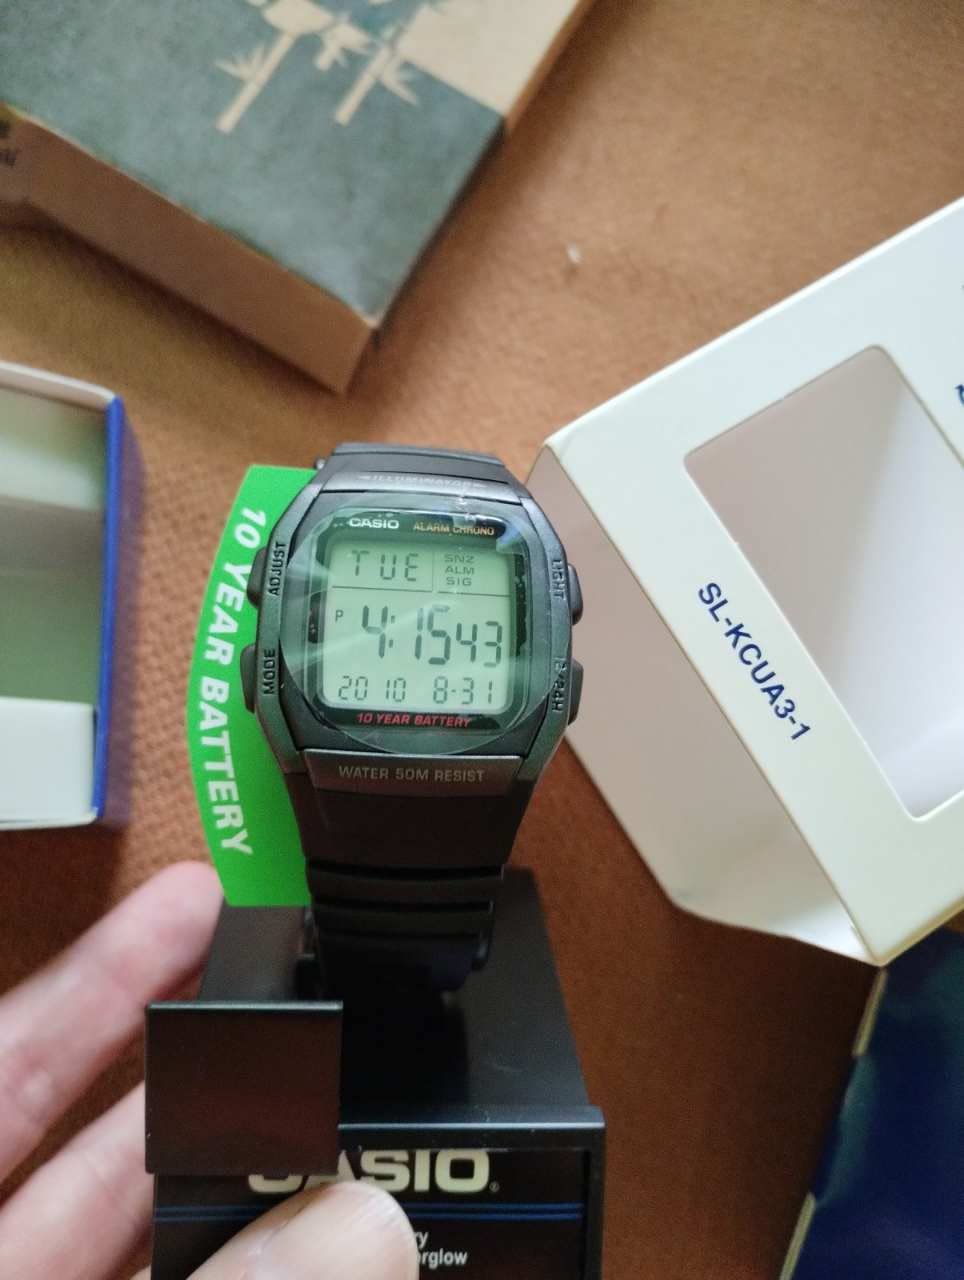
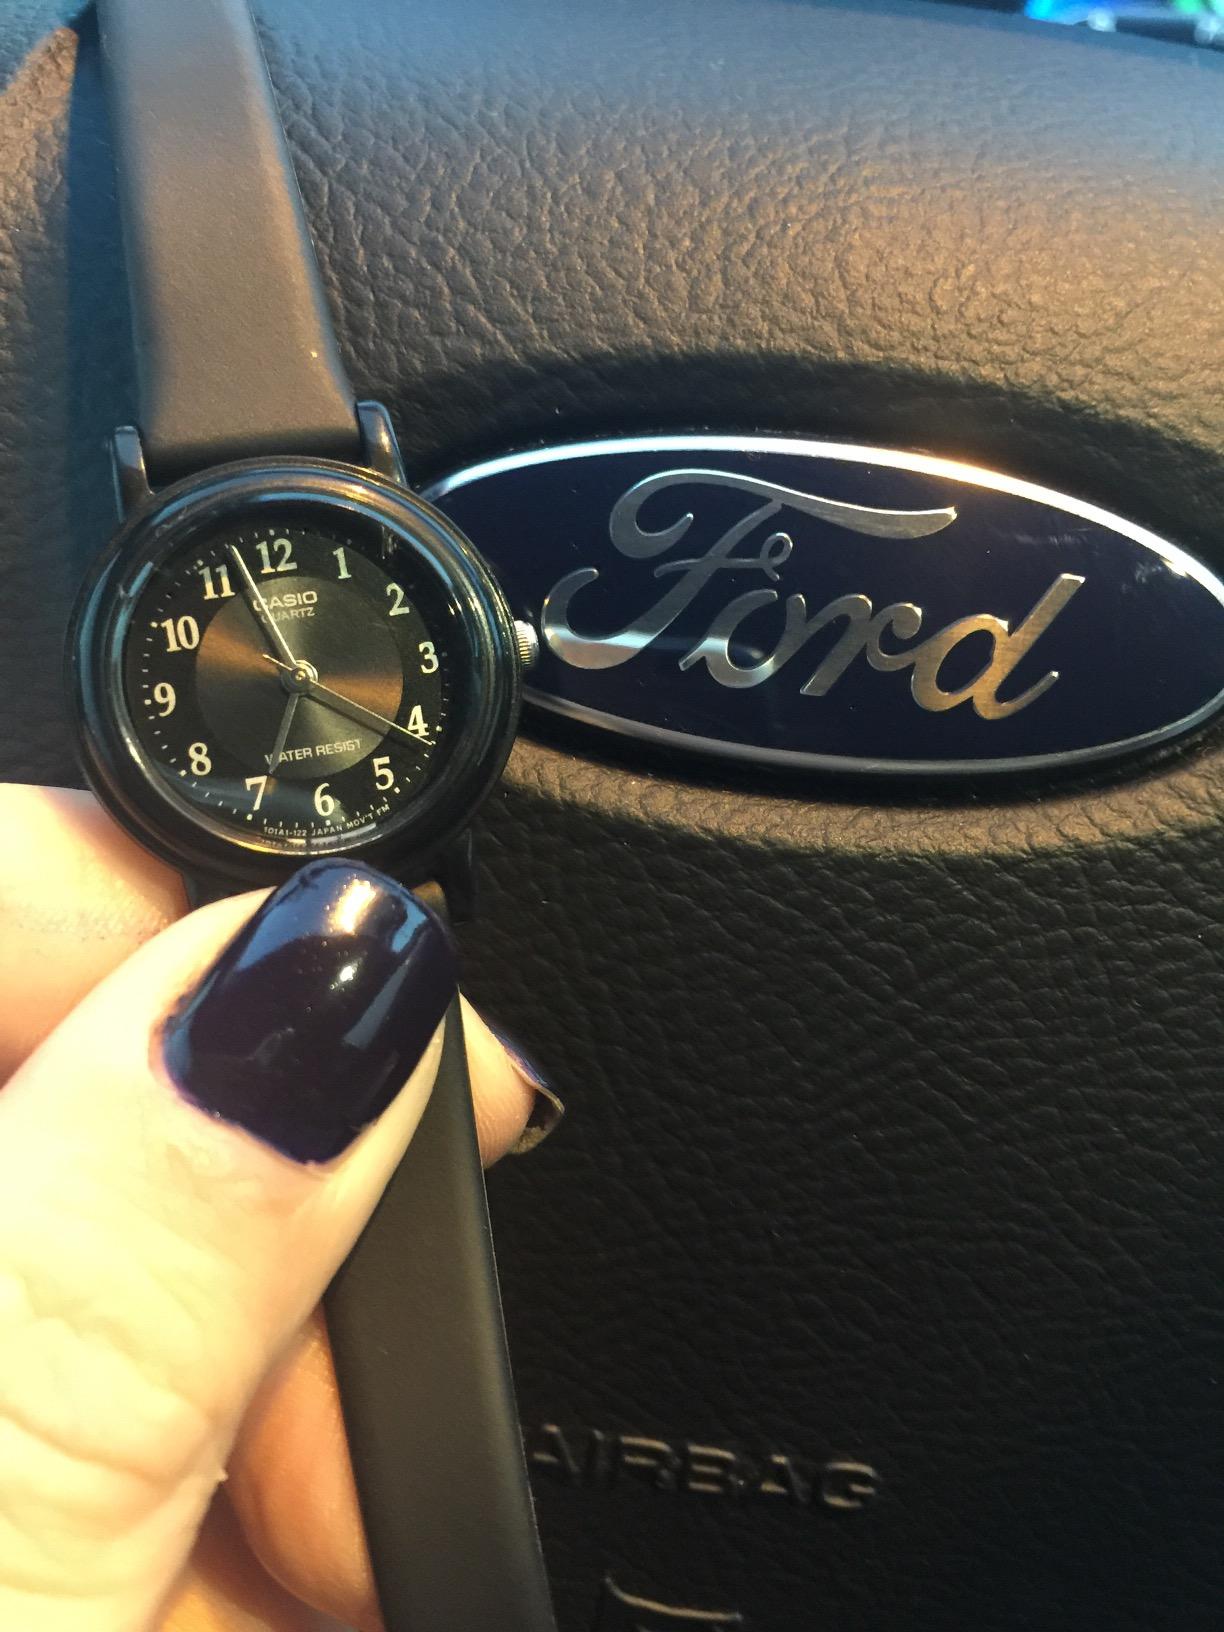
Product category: accessories_watch
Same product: no